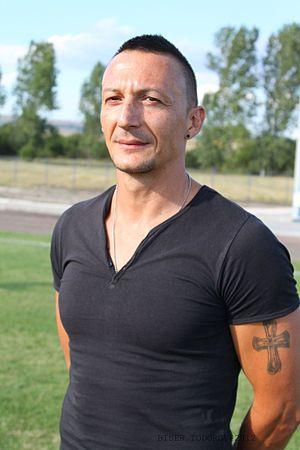
Radivoje Manić est un footballeur serbe né le 16 janvier 1972 à Pirot. Il était attaquant.